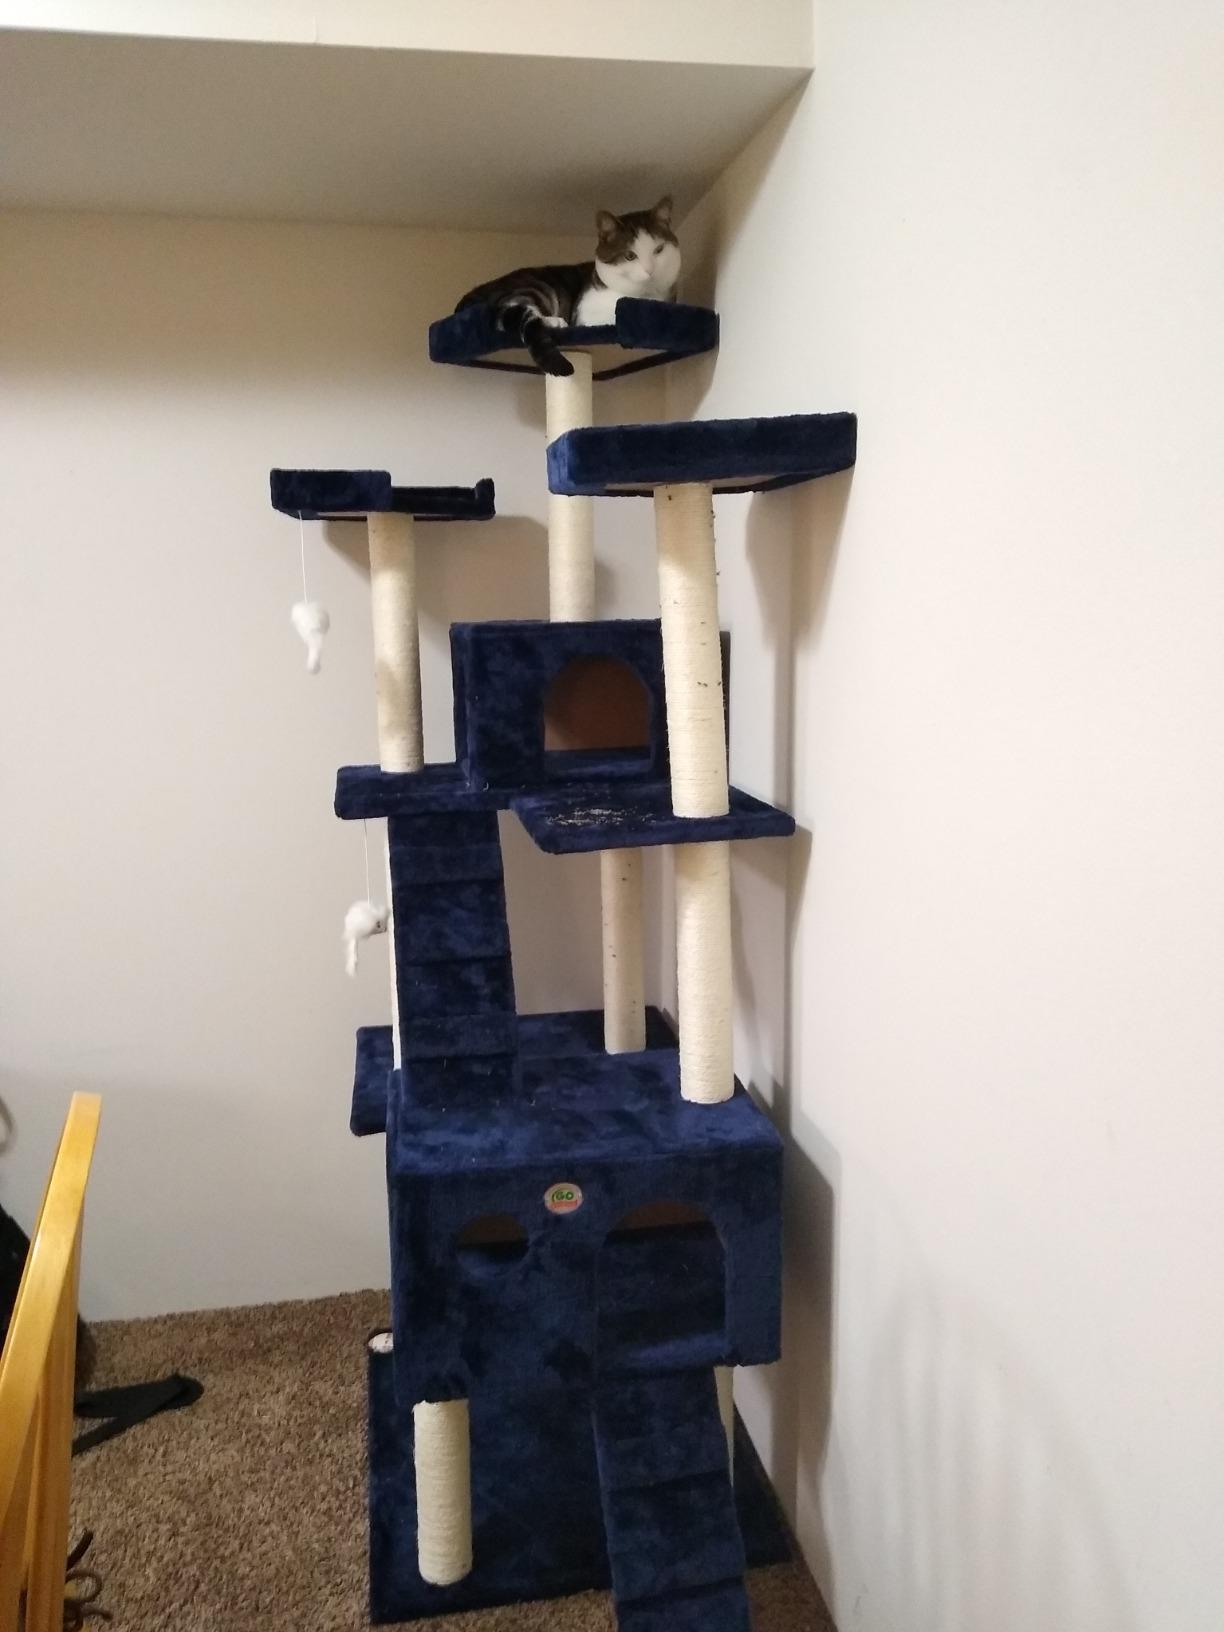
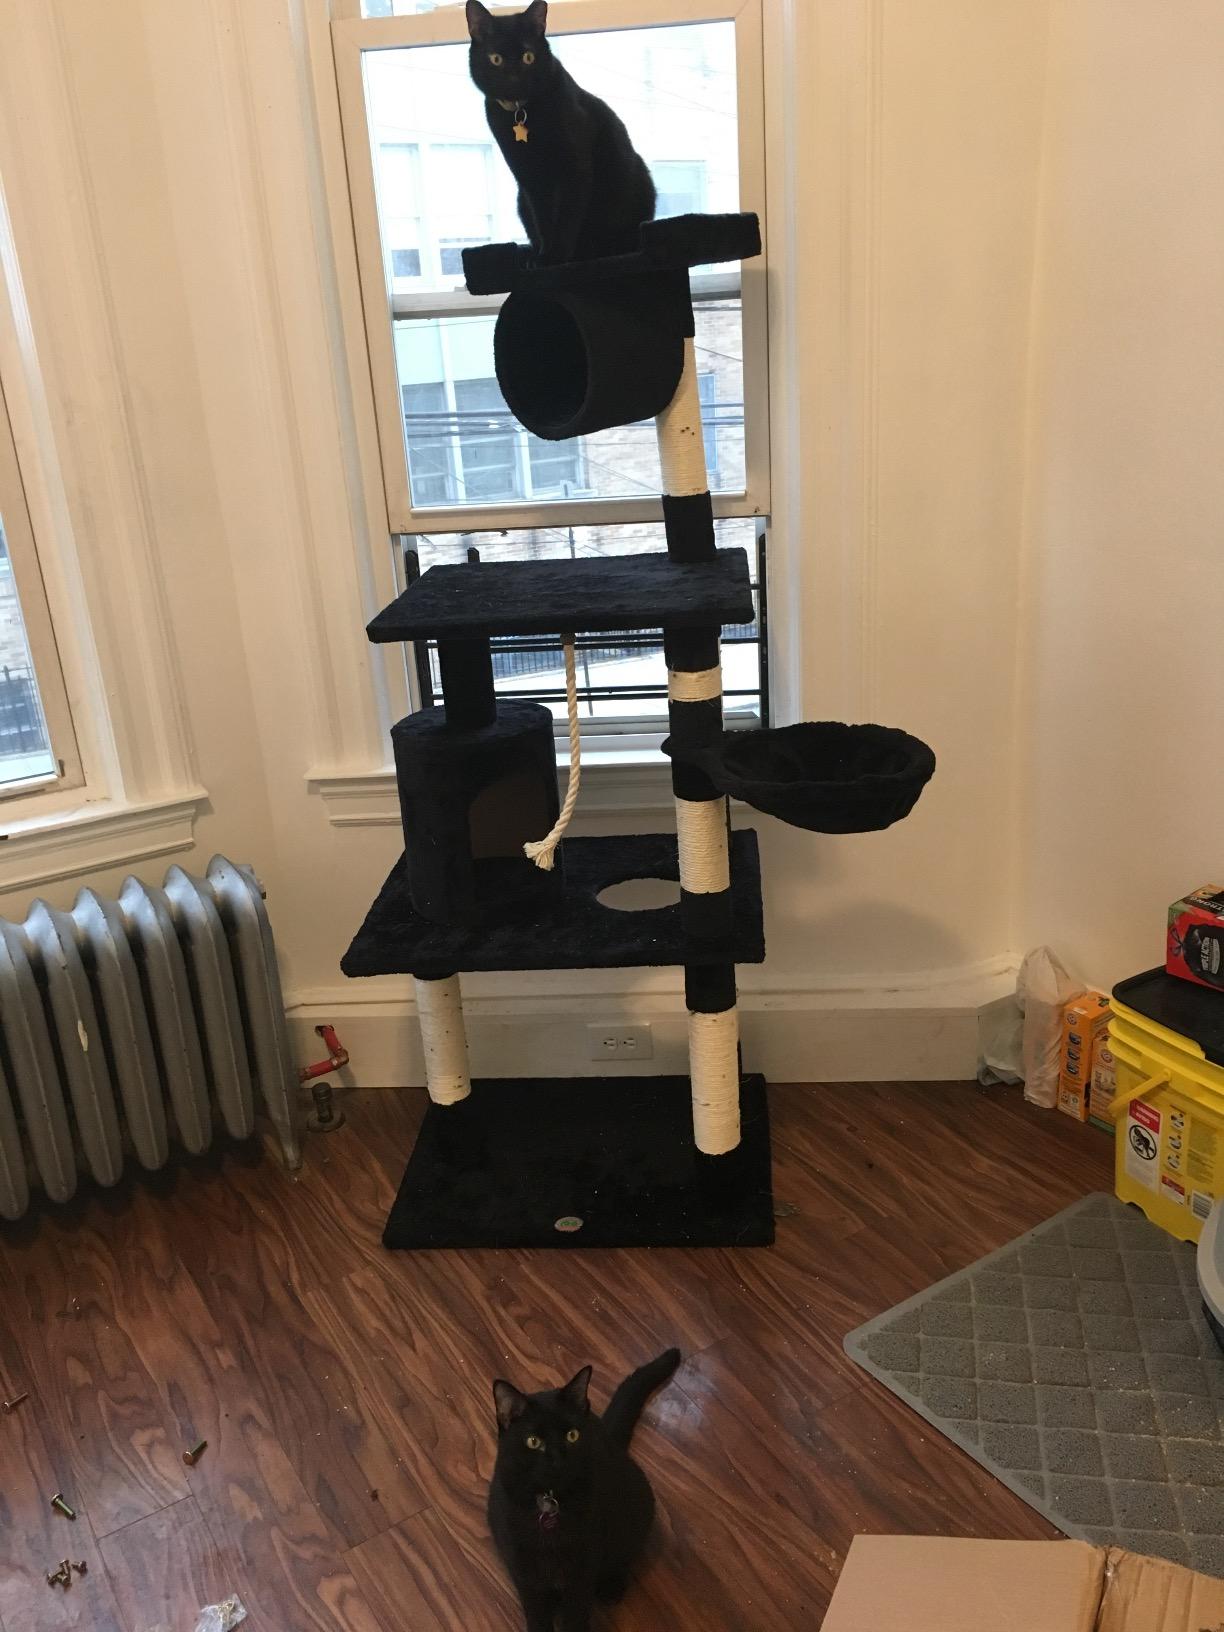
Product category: items_cat tree
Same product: no